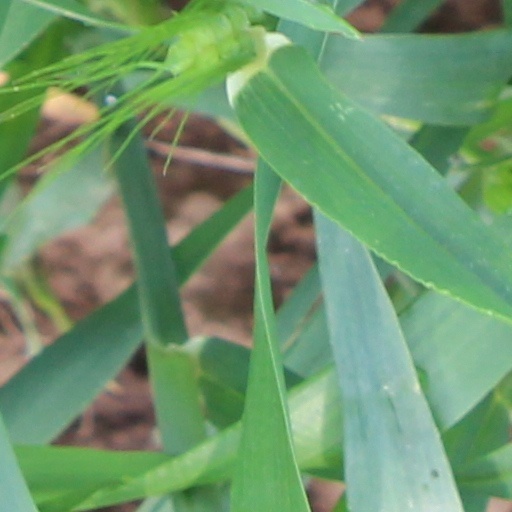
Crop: wheat